Lucas Entertainment

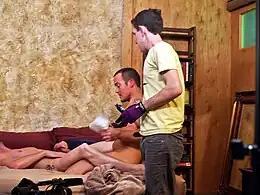
A fluffer hands Jake Starr and Erik Grant accouterments for a scene in the studio's 2008 production "Pounding the Pavement".

The studio is known for lavish, big-budget productions that approach gay pornography combining technical filmmaking expertise and raunch. The studio released its "Gigolo" in 2007. The film explored the underworld of New York City escorting and hustling. When same-year "The Intern" won more GayVN Awards than the big production "Gigolo", studio head Lucas was bothered, stating that "even a retard" would not have chosen the one over the other.